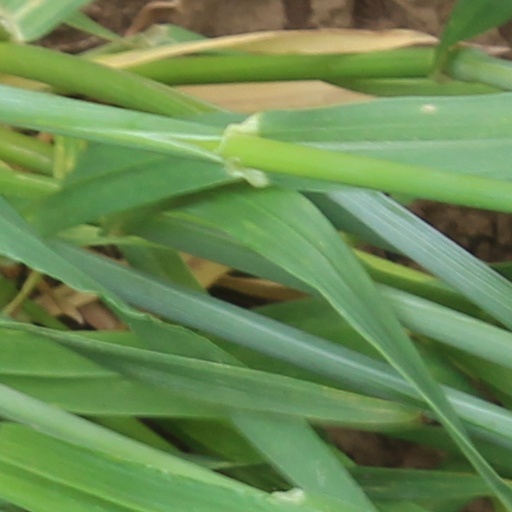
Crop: wheat